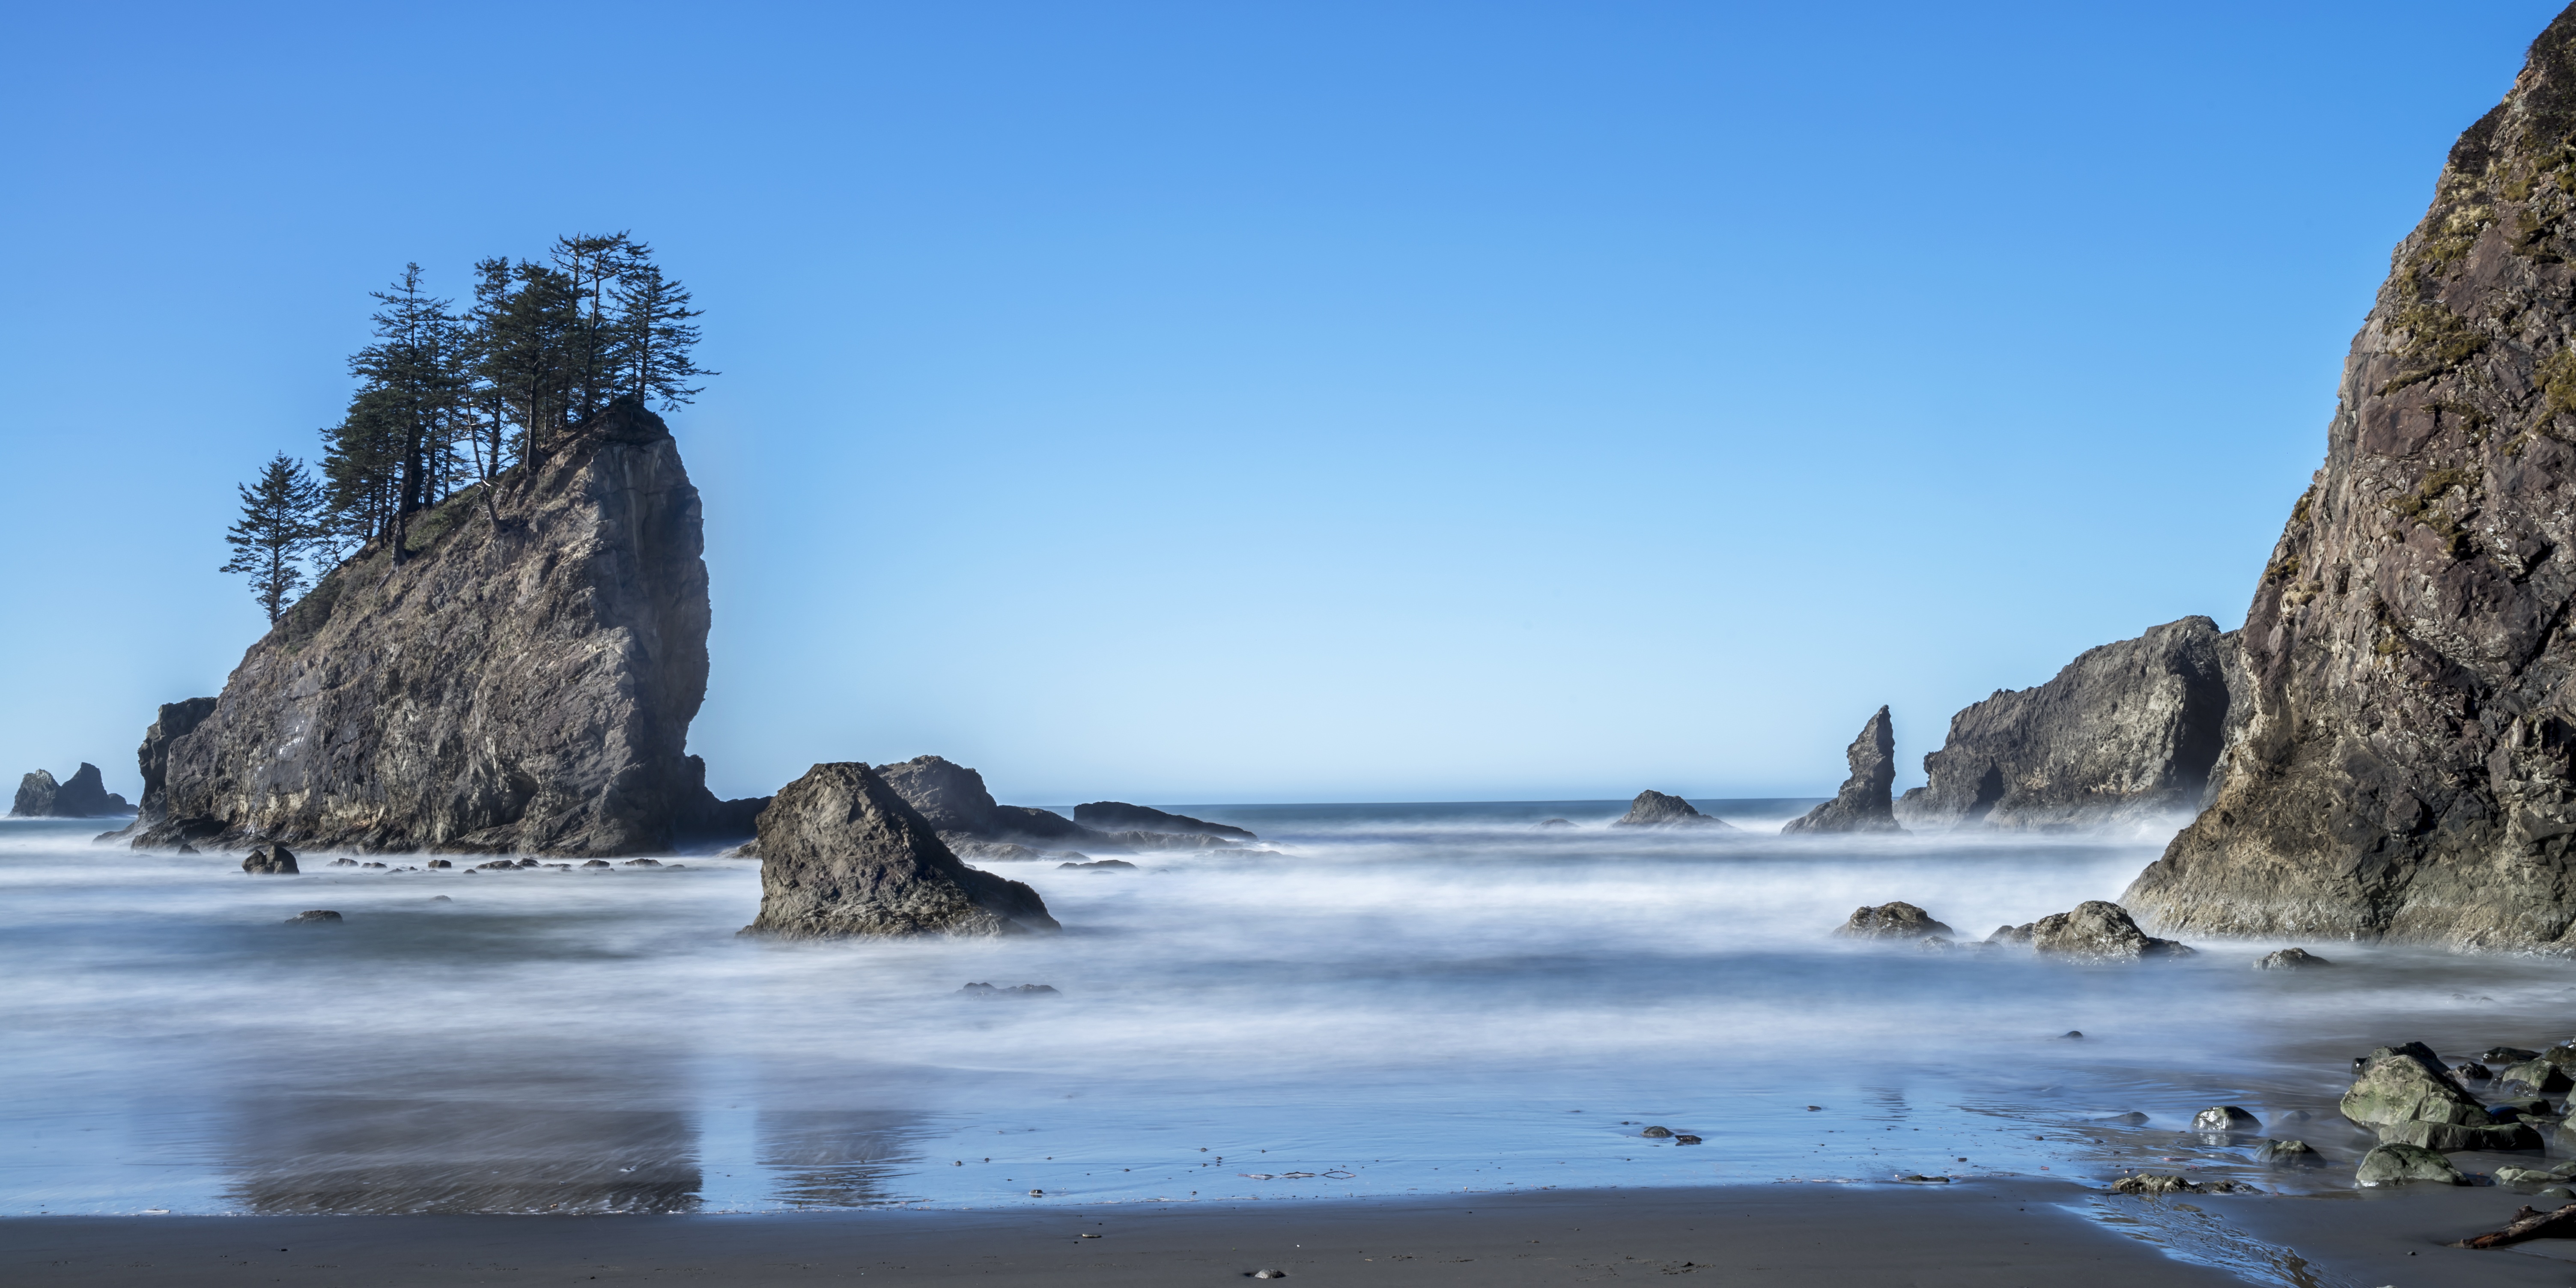
beach, landscape, sea, coast, water, nature, rock, ocean, mountain, winter, sky, shore, wave, tide, travel, formation, cliff, environment, ice, surf, cove, reflection, seascape, scenery, bay, island, stack, terrain, material, body of water, rocks, bluff, scene, pacific, cape, destination, islet, washington state, sea stack, olympic national park, pacific coastline, heavy surf, second beach